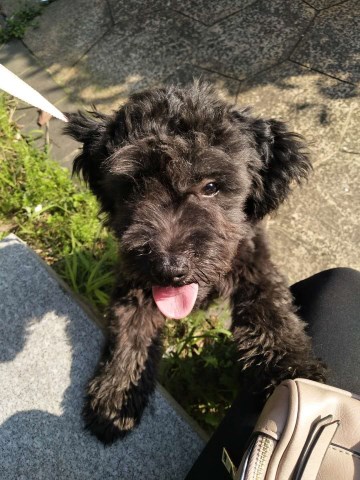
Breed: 2925-n000114-toy_poodle